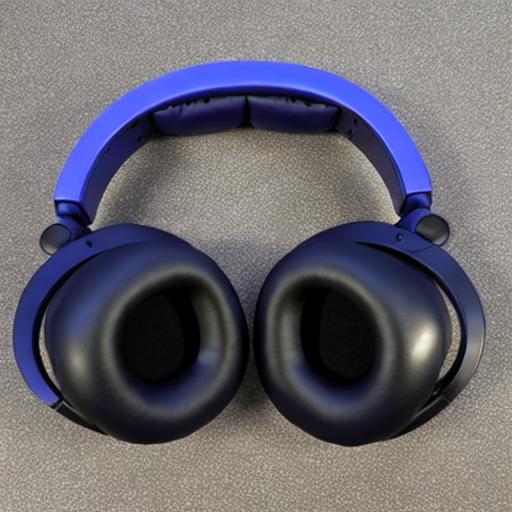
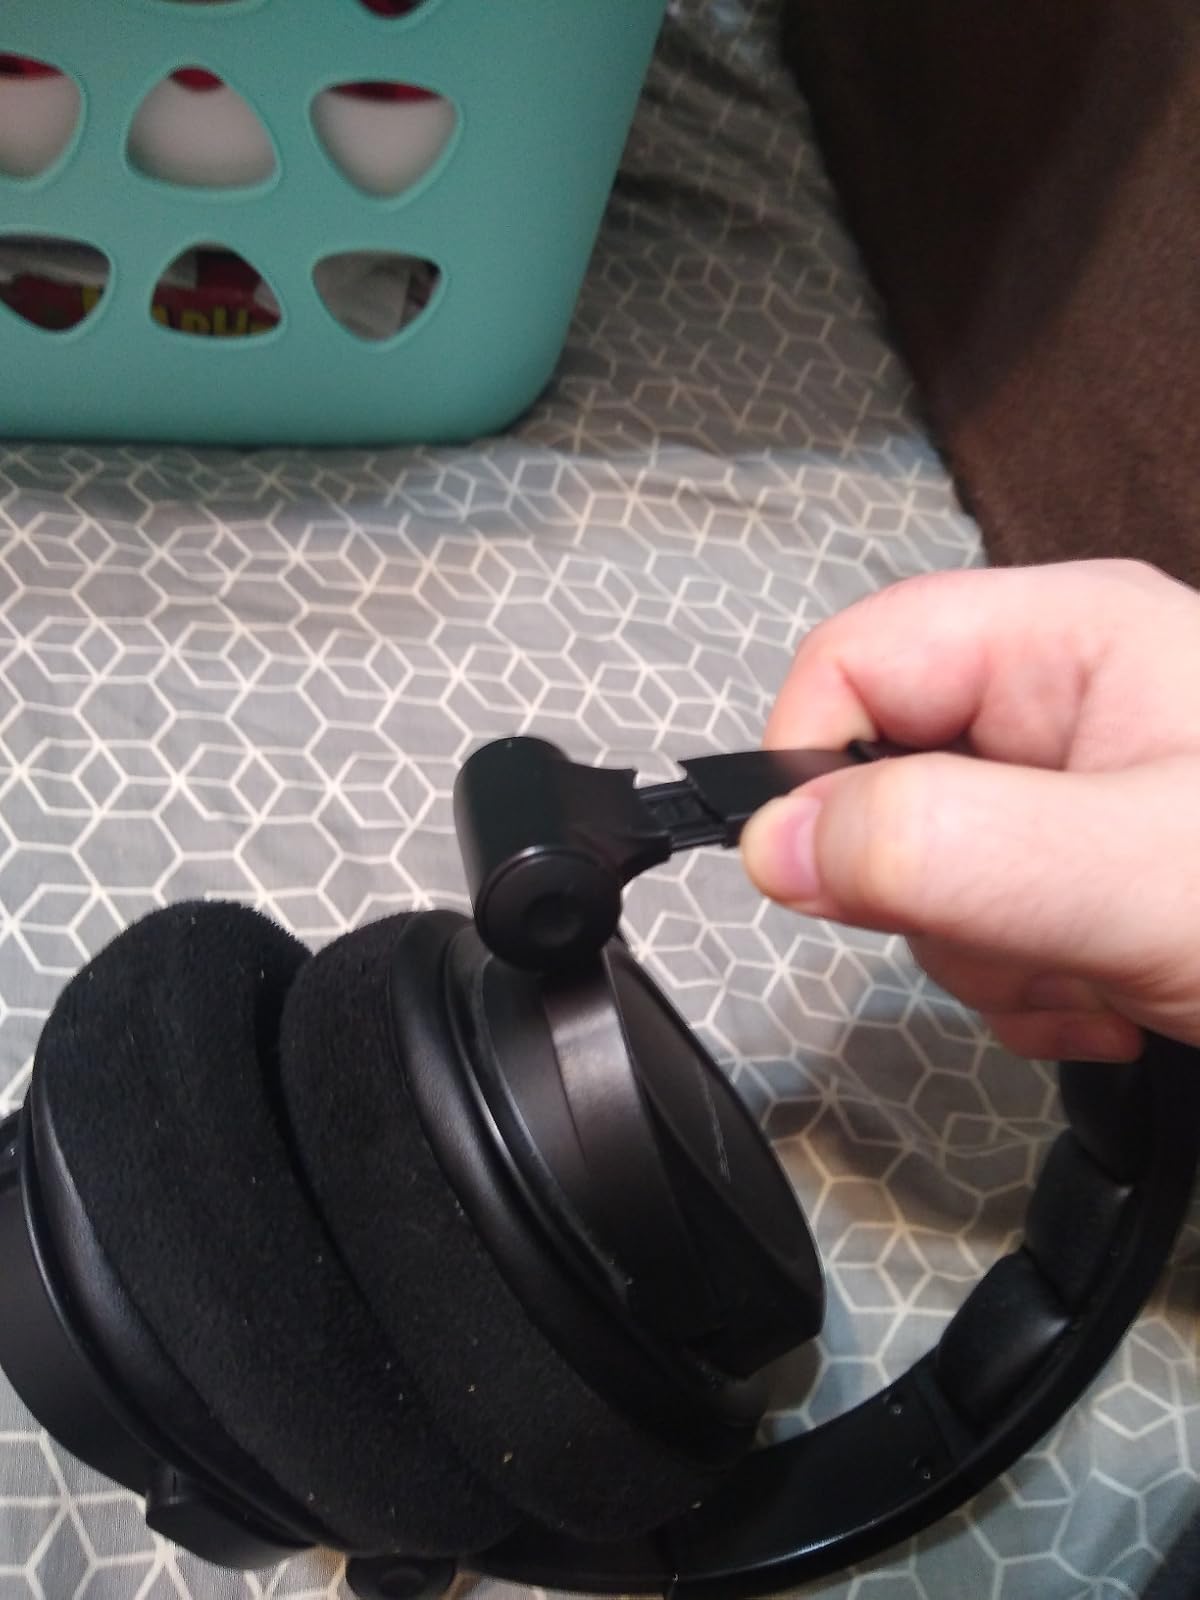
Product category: headphones
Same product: no